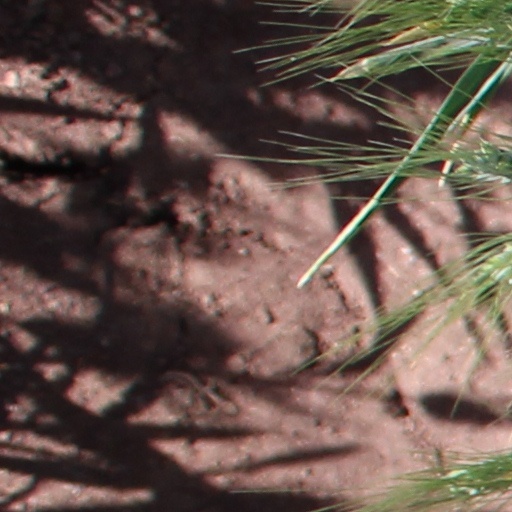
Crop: wheat